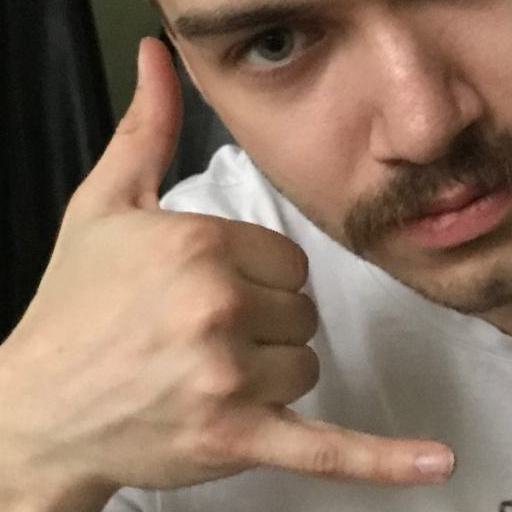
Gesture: call